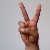
The image shows a hand gesture representing the letter 'V' in Indian Sign Language.